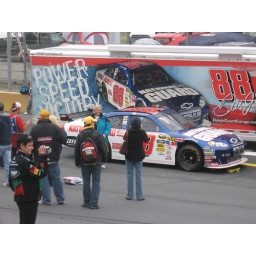
Jr car on display near pit road